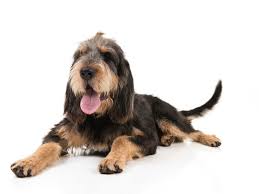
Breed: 217-n000014-otterhound